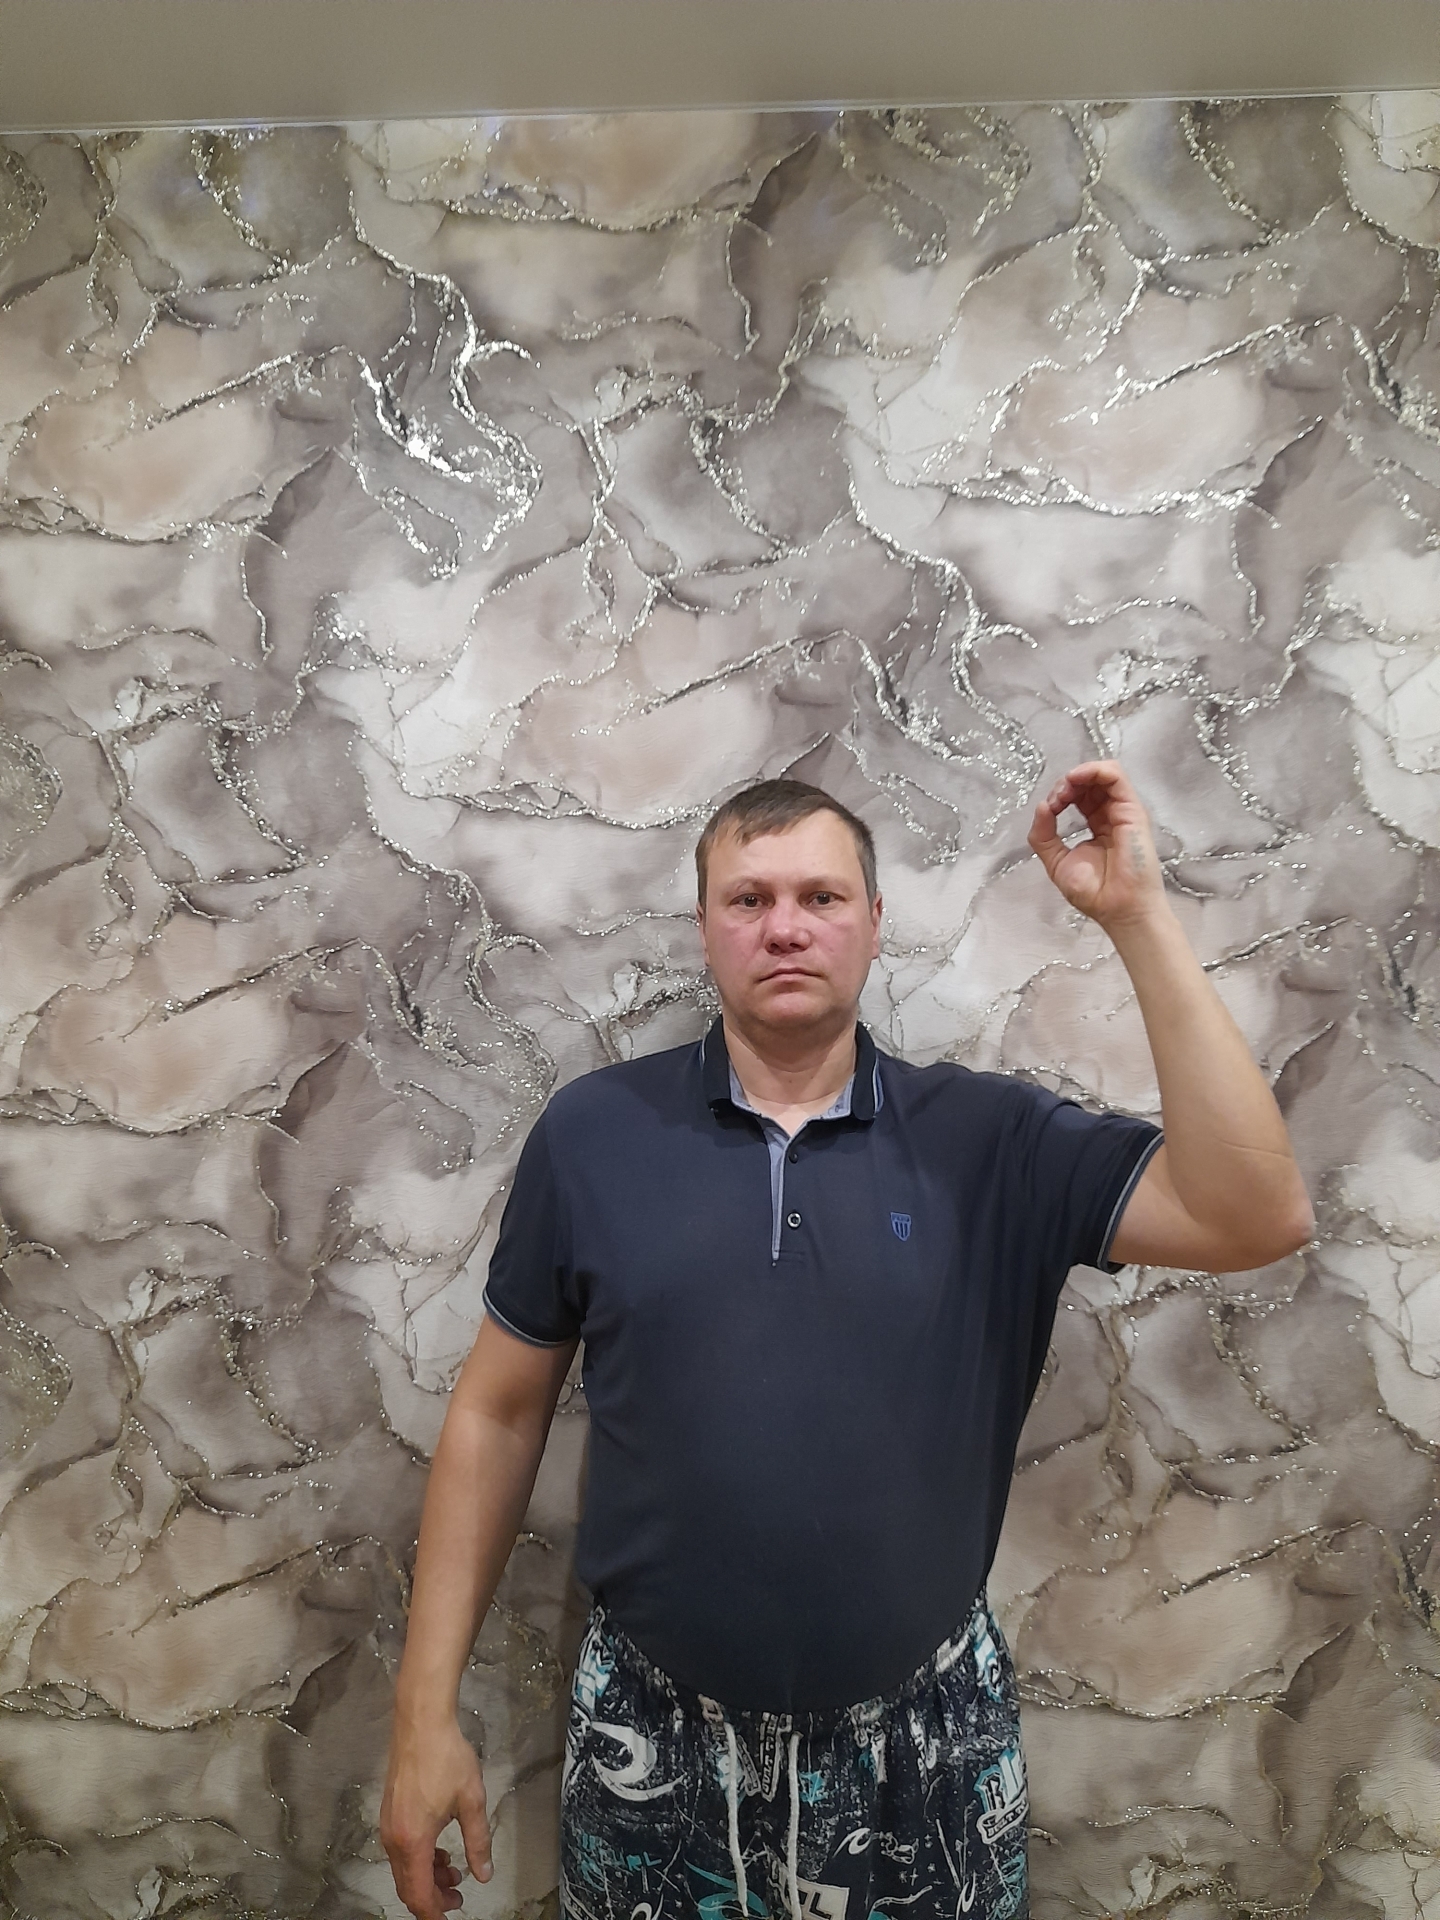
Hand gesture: grip